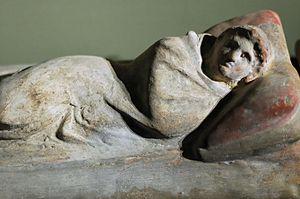
Sarcophage étrusque, détail du sarcophage. Complexe muséal de Santa Maria della Scala, Sienne. Italiano: Sarcofago etrusco, detaglio del coperchio. Complesso museale di Santa Maria della Scala, Siena.